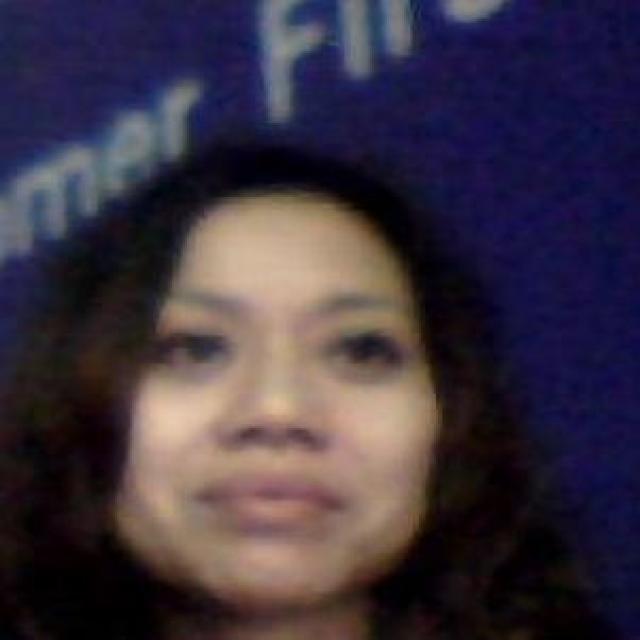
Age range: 21-44